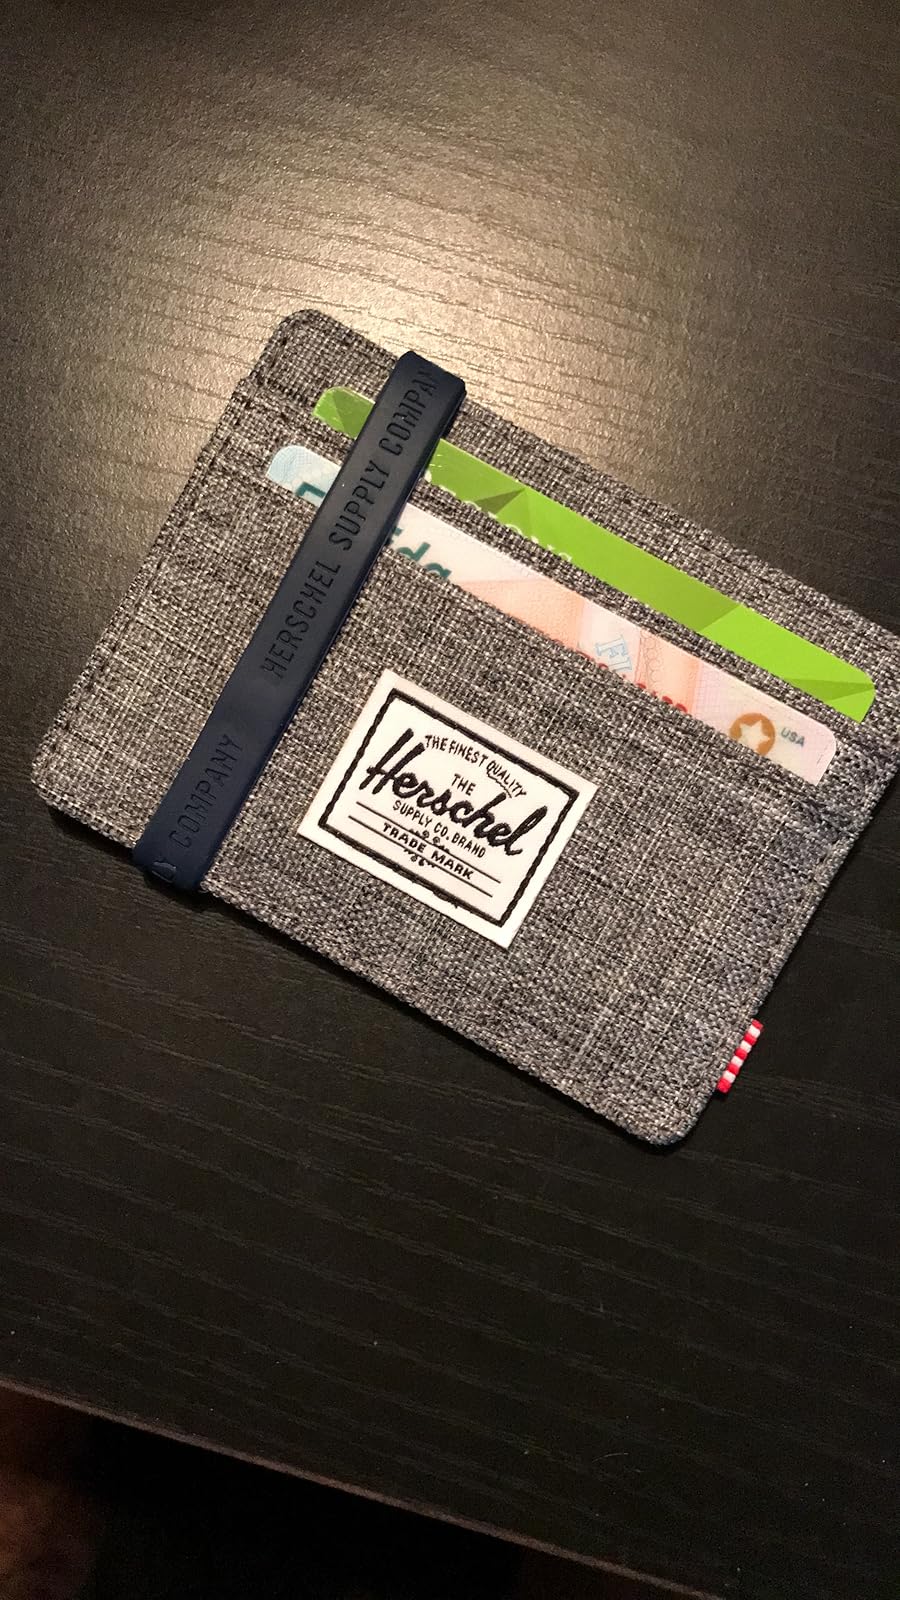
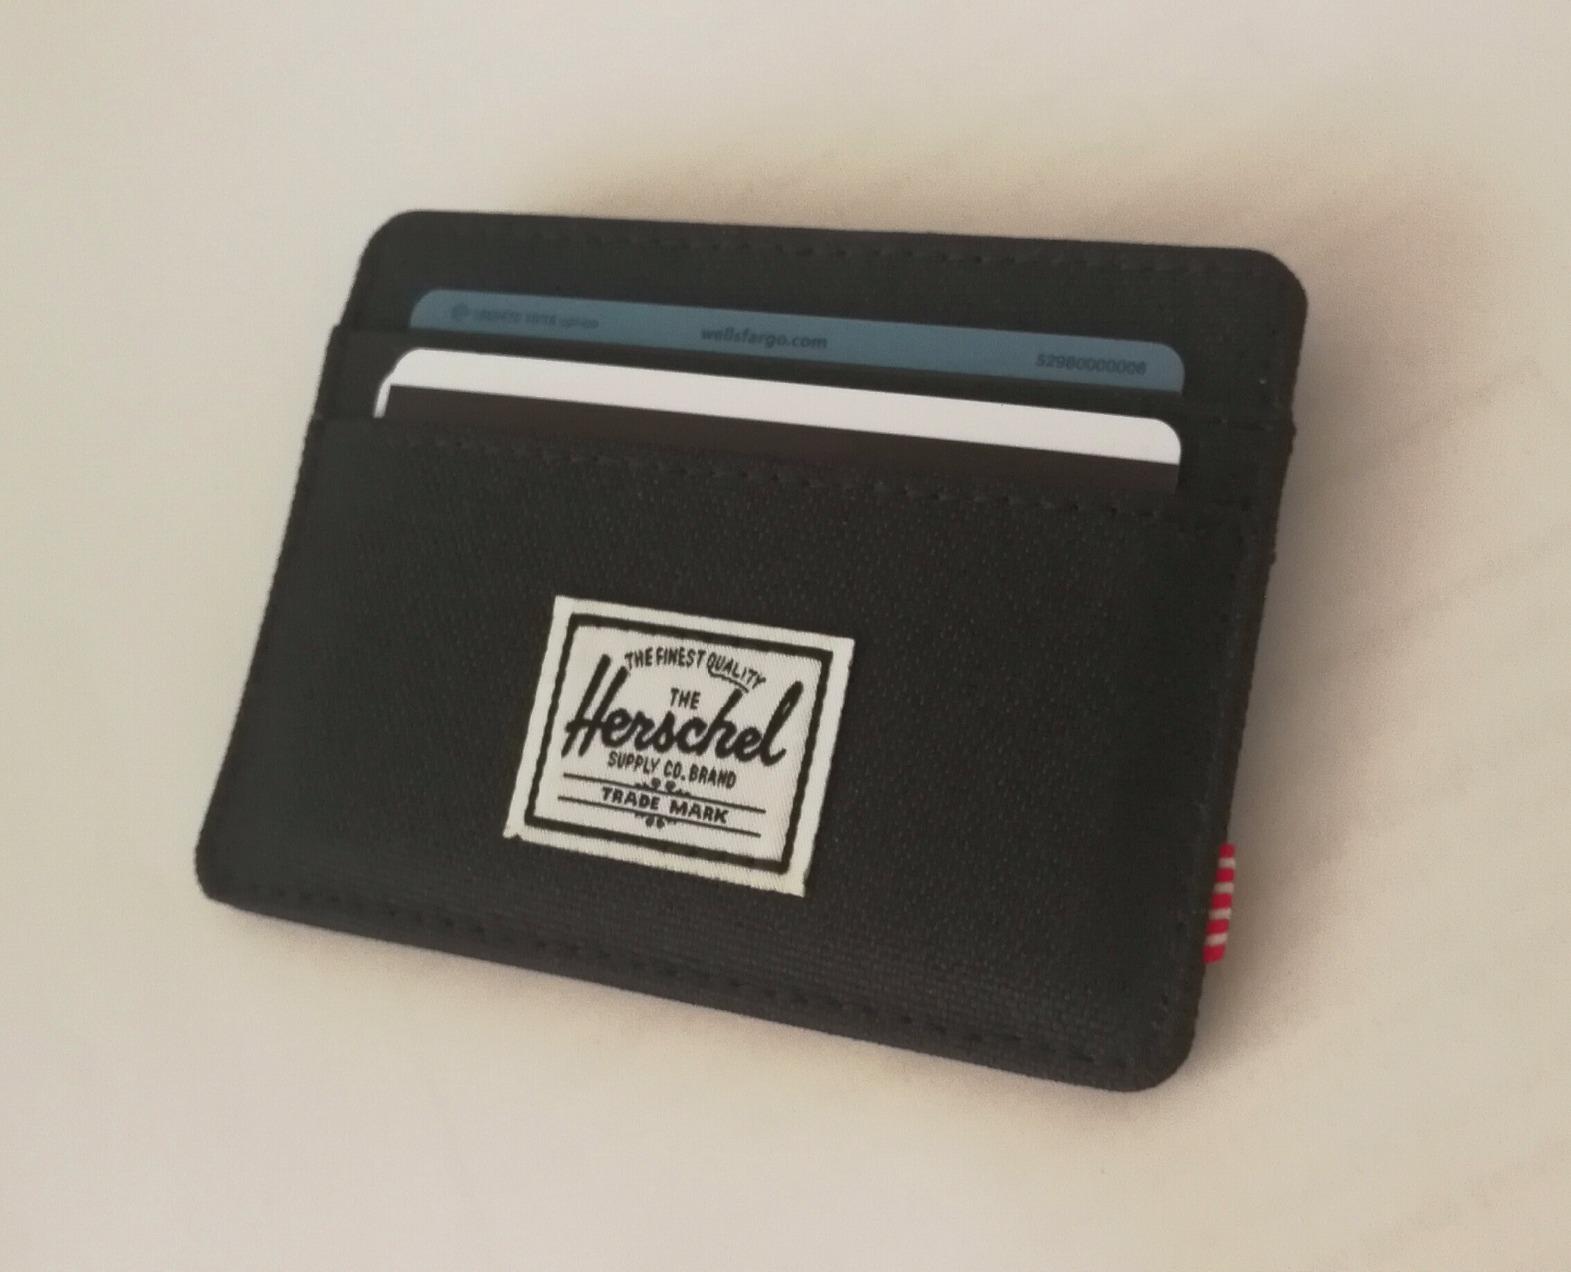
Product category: accessories_wallet
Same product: no